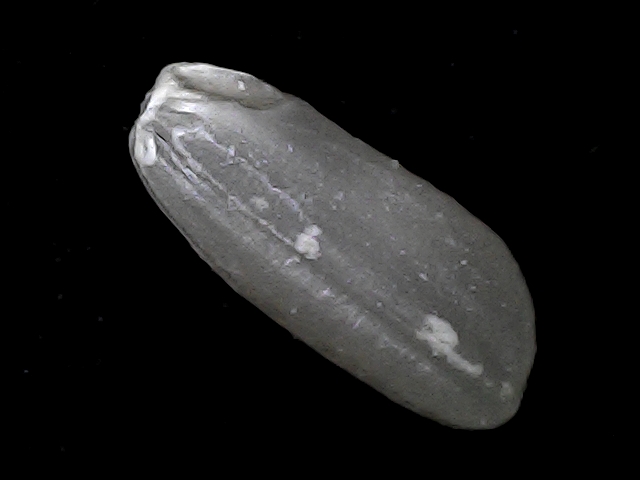
Rice variety: BD79